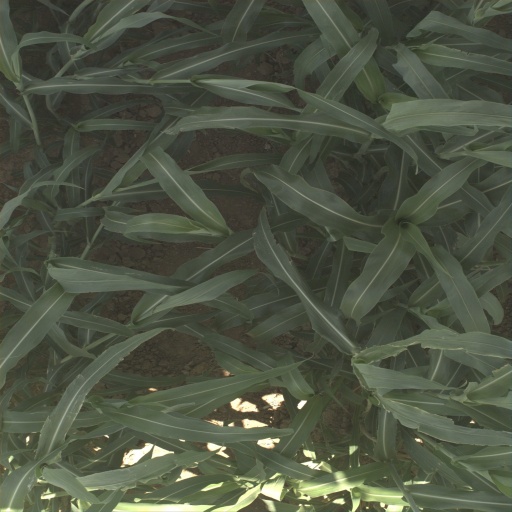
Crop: sorghum